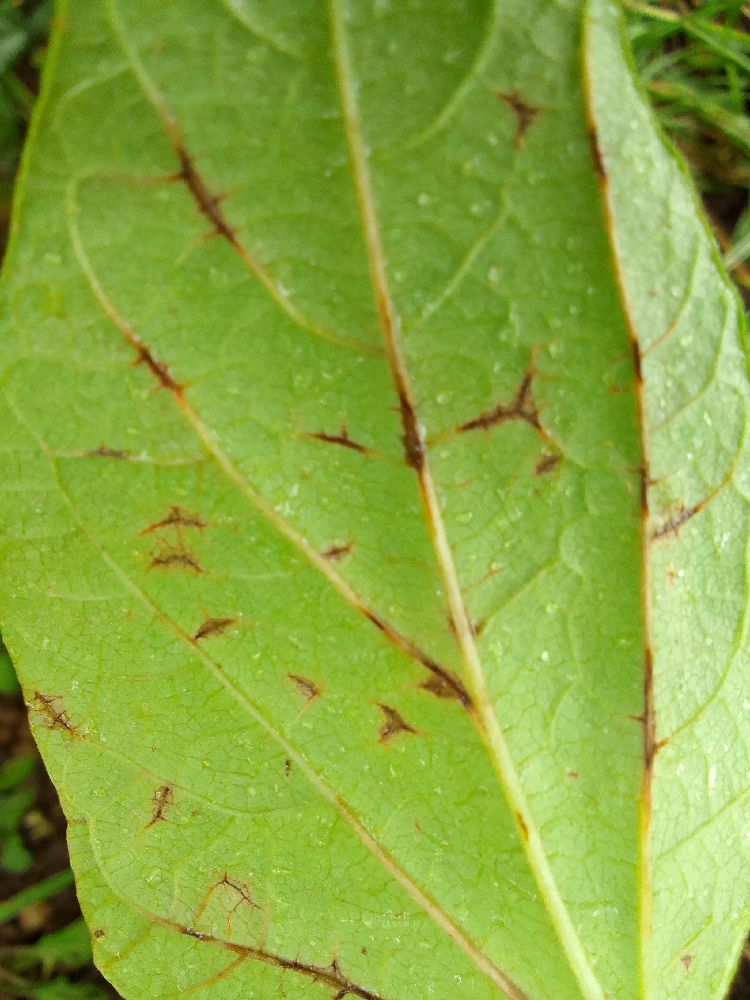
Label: anthracnose